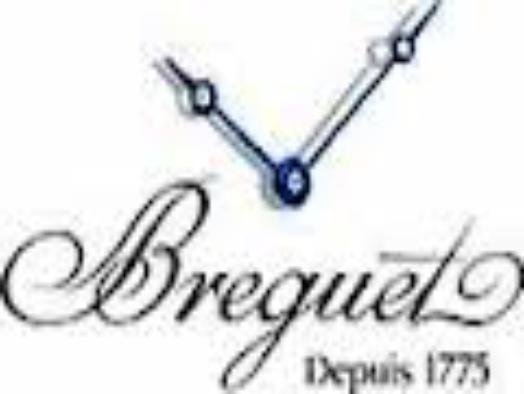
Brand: Breguet
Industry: Electronic